Capability curve

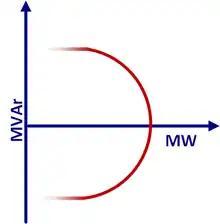
Capability curve of a photovoltaic generator

Older PV generators were intended for distribution networks. Since the current state of these networks does not include voltage regulation, the inverters in these units were operating at unity power factor. When the PV devices started to appear in the transmission networks, inverters with reactive power capability appeared on the market. Since the power limit of an inverter is based on the maximum total current, the natural shape of the capability curve is similar to a semicircle, and at full capacity the real power always needs to be lowered if the reactive power is to be produced or absorbed. Theoretically the PV generators can be used as STATCOMs, although in practice the solar plants are disconnected at night.